Open-source hardware

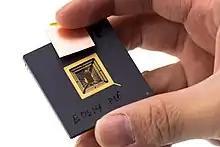
RISC-V processor prototype, January 2013

Open Standard chip designs are now common. OpenRISC (2000 - LGPL / GPL), OpenSparc (2005 - GPLv2), and RISC-V (2010 - Open Standard, free to implement for non-commercial purposes), are examples of free to use instruction set architecture.